Northern Cyprus–United States relations

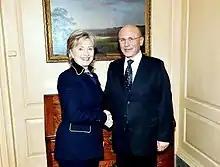
U.S. Secretary of State Hillary Clinton and Turkish Republic of Northern Cyprus President Mehmet Ali Talat in Washington, D.C., 15 April 2009.

The official position of the United States on Northern Cyprus is that it "regards the status quo on Cyprus as unacceptable and supports efforts to reach a comprehensive settlement to reunify the island as a bizonal, bicommunal federation. Successive U.S. administrations have viewed UN-facilitated, Cypriot-led settlement negotiations based on a bizonal, bicommunal federation framework as the best means to achieve a fair and permanent settlement. The United States urges all parties to demonstrate the necessary openness, flexibility, and willingness to compromise to restart formal talks, implement confidence-building measures, and improve bicommunal relations."